Neal Lawrence

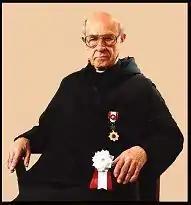
Neal Henry Lawrence, OSB wearing the robe of a Benedictine monk and the badge of the Order of the Rising Sun, which was conferred in 1993.

Neal Henry Lawrence OSB (22 January 1908 – 3 November 2004) was a naval officer, a diplomat, a monk, and academic/scholar and a poet. The chronology of his life comprises aspects of several disparate life stories.